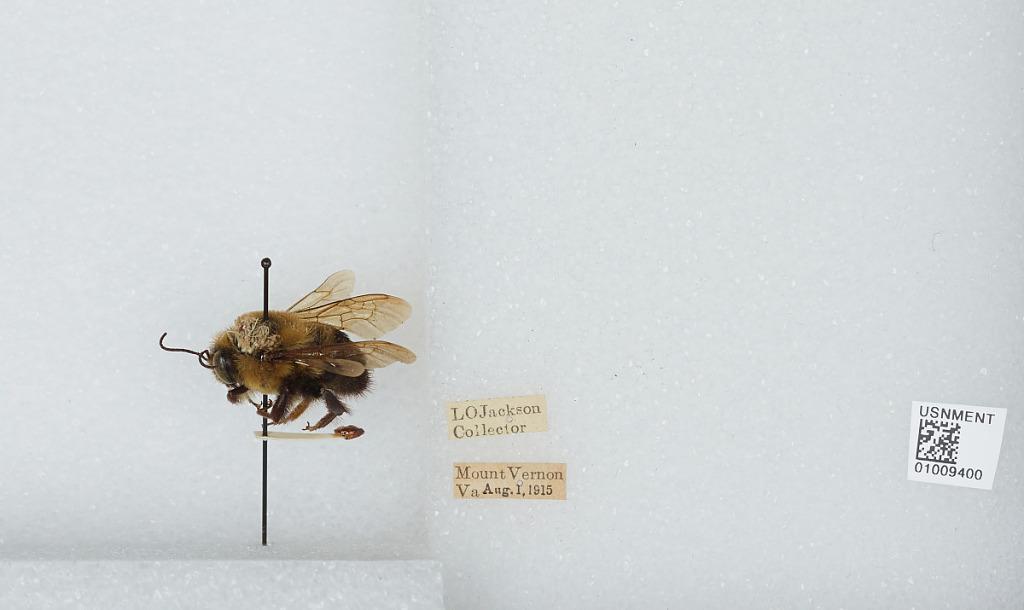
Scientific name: Bombus (Separatobombus) griseocollis (De Geer)
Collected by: L. Jackson
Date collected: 1915-8-1
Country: United States
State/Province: Virginia
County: Fairfax
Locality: Mount Vernon
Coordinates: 38.7353, -77.0953